Ramona Zamzam

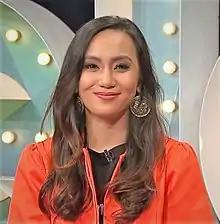
Zamzam on "MeleTOP" in 2015.

Ros Ramona Qadira binti Mohd Zamzam (born June 25, 1990) is a Malaysian actress who works in television and film. She was a contestant of Dewi Remaja 2009/10.